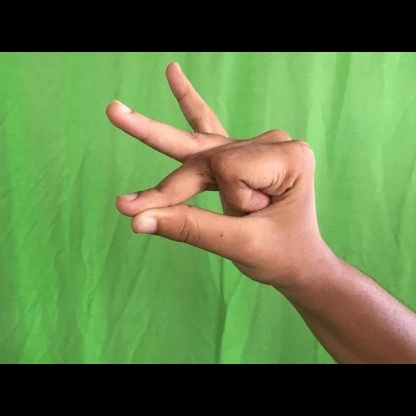
Mudra: Bramaram